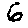
Label: 6